Hydromill trench cutter

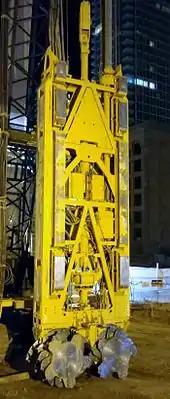
Hydromill trench cutter with two cutter wheels at bottom

The hydromill trench cutter is a specialized type of construction equipment designed to dig the narrow but deep trenches used in the casting of slurry walls. Typically, it is a cutter attachment mounted on a crawler crane base machine, with different types of hose handling systems. The machine excavates by cutting the soil using two cutting wheels, while a powerful pump extracts the loose material mixed with some of the slurry, typically bentonite.